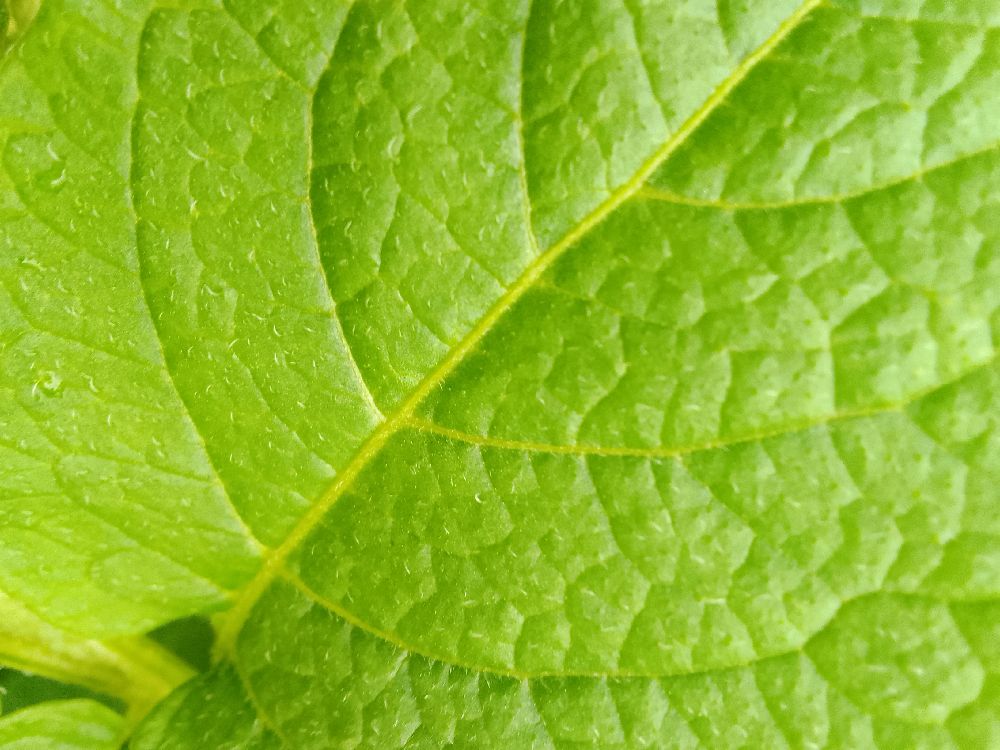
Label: Healthy